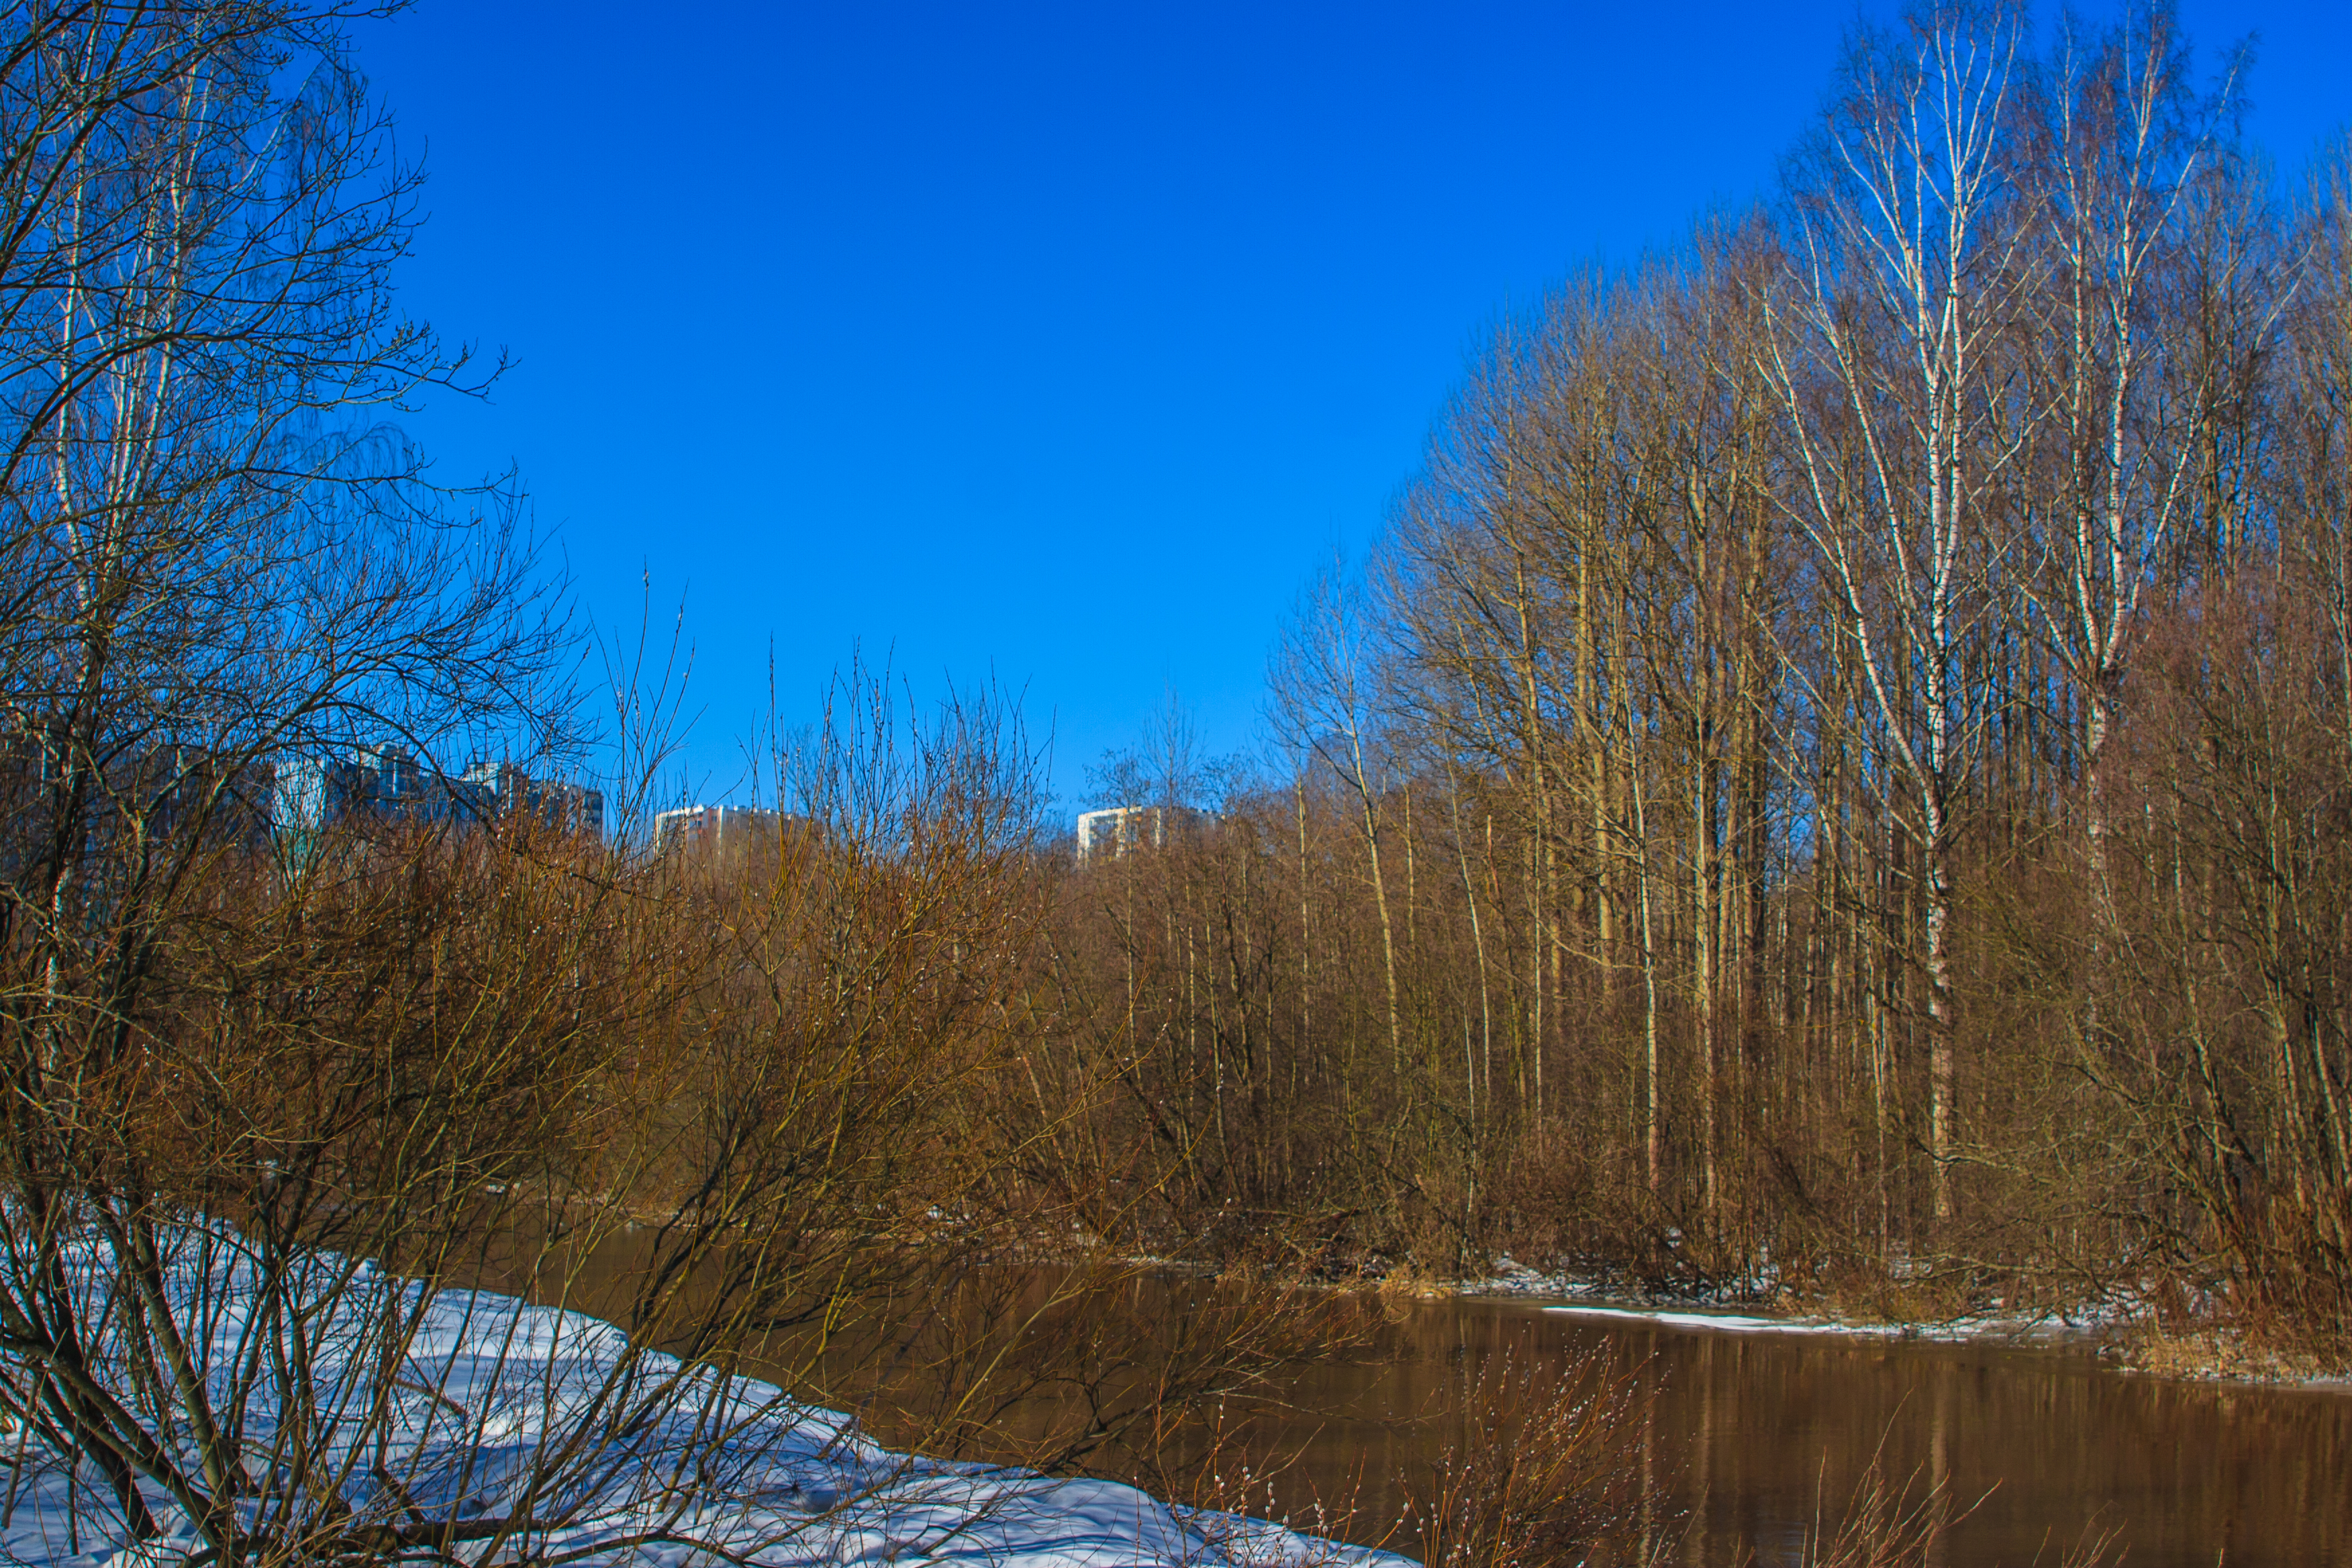
images, sky, plant community, blue, azure, natural landscape, twig, larch, wood, trunk, biome, grass, freezing, deciduous, tree, grassland, landscape, lacustrine plain, grass family, prairie, horizon, forest, electric blue, temperate broadleaf and mixed forest, hill, winter, woodland, conifer, frost, riparian zone, wetland, wildlife, shrub, spruce fir forest, Northern hardwood forest, shrubland, tropical and subtropical coniferous forests, bog, reflection, evening, plant stem, autumn, temperate coniferous forest, reservoir, fen, marsh, trail, pine family, steppe, field, floodplain, birch family, grove, old growth forest, pond, tundra, loch